Anthony Sadowski

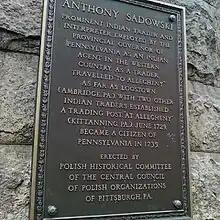
A historical marker commemorating Sadowski on the exterior of the Allegheny County Courthouse in Pittsburgh

After Sadowski moved to the colonial-era Province of New York, he married Marya Bordt (anglicized as Mary Bird), daughter of Andrew Bird of Newtown, New York. They had six children together. Their eldest son Andrew Sadowski and three daughters, Justina, Anna, and Sofia, all married and had children. Two of their grandsons through son Andrew, James and Jacob Sadowski, became noted Kentucky pioneers. Through his daughter Anna, he was also the great-great-great-great-great-grandfather of US President Gerald Ford.